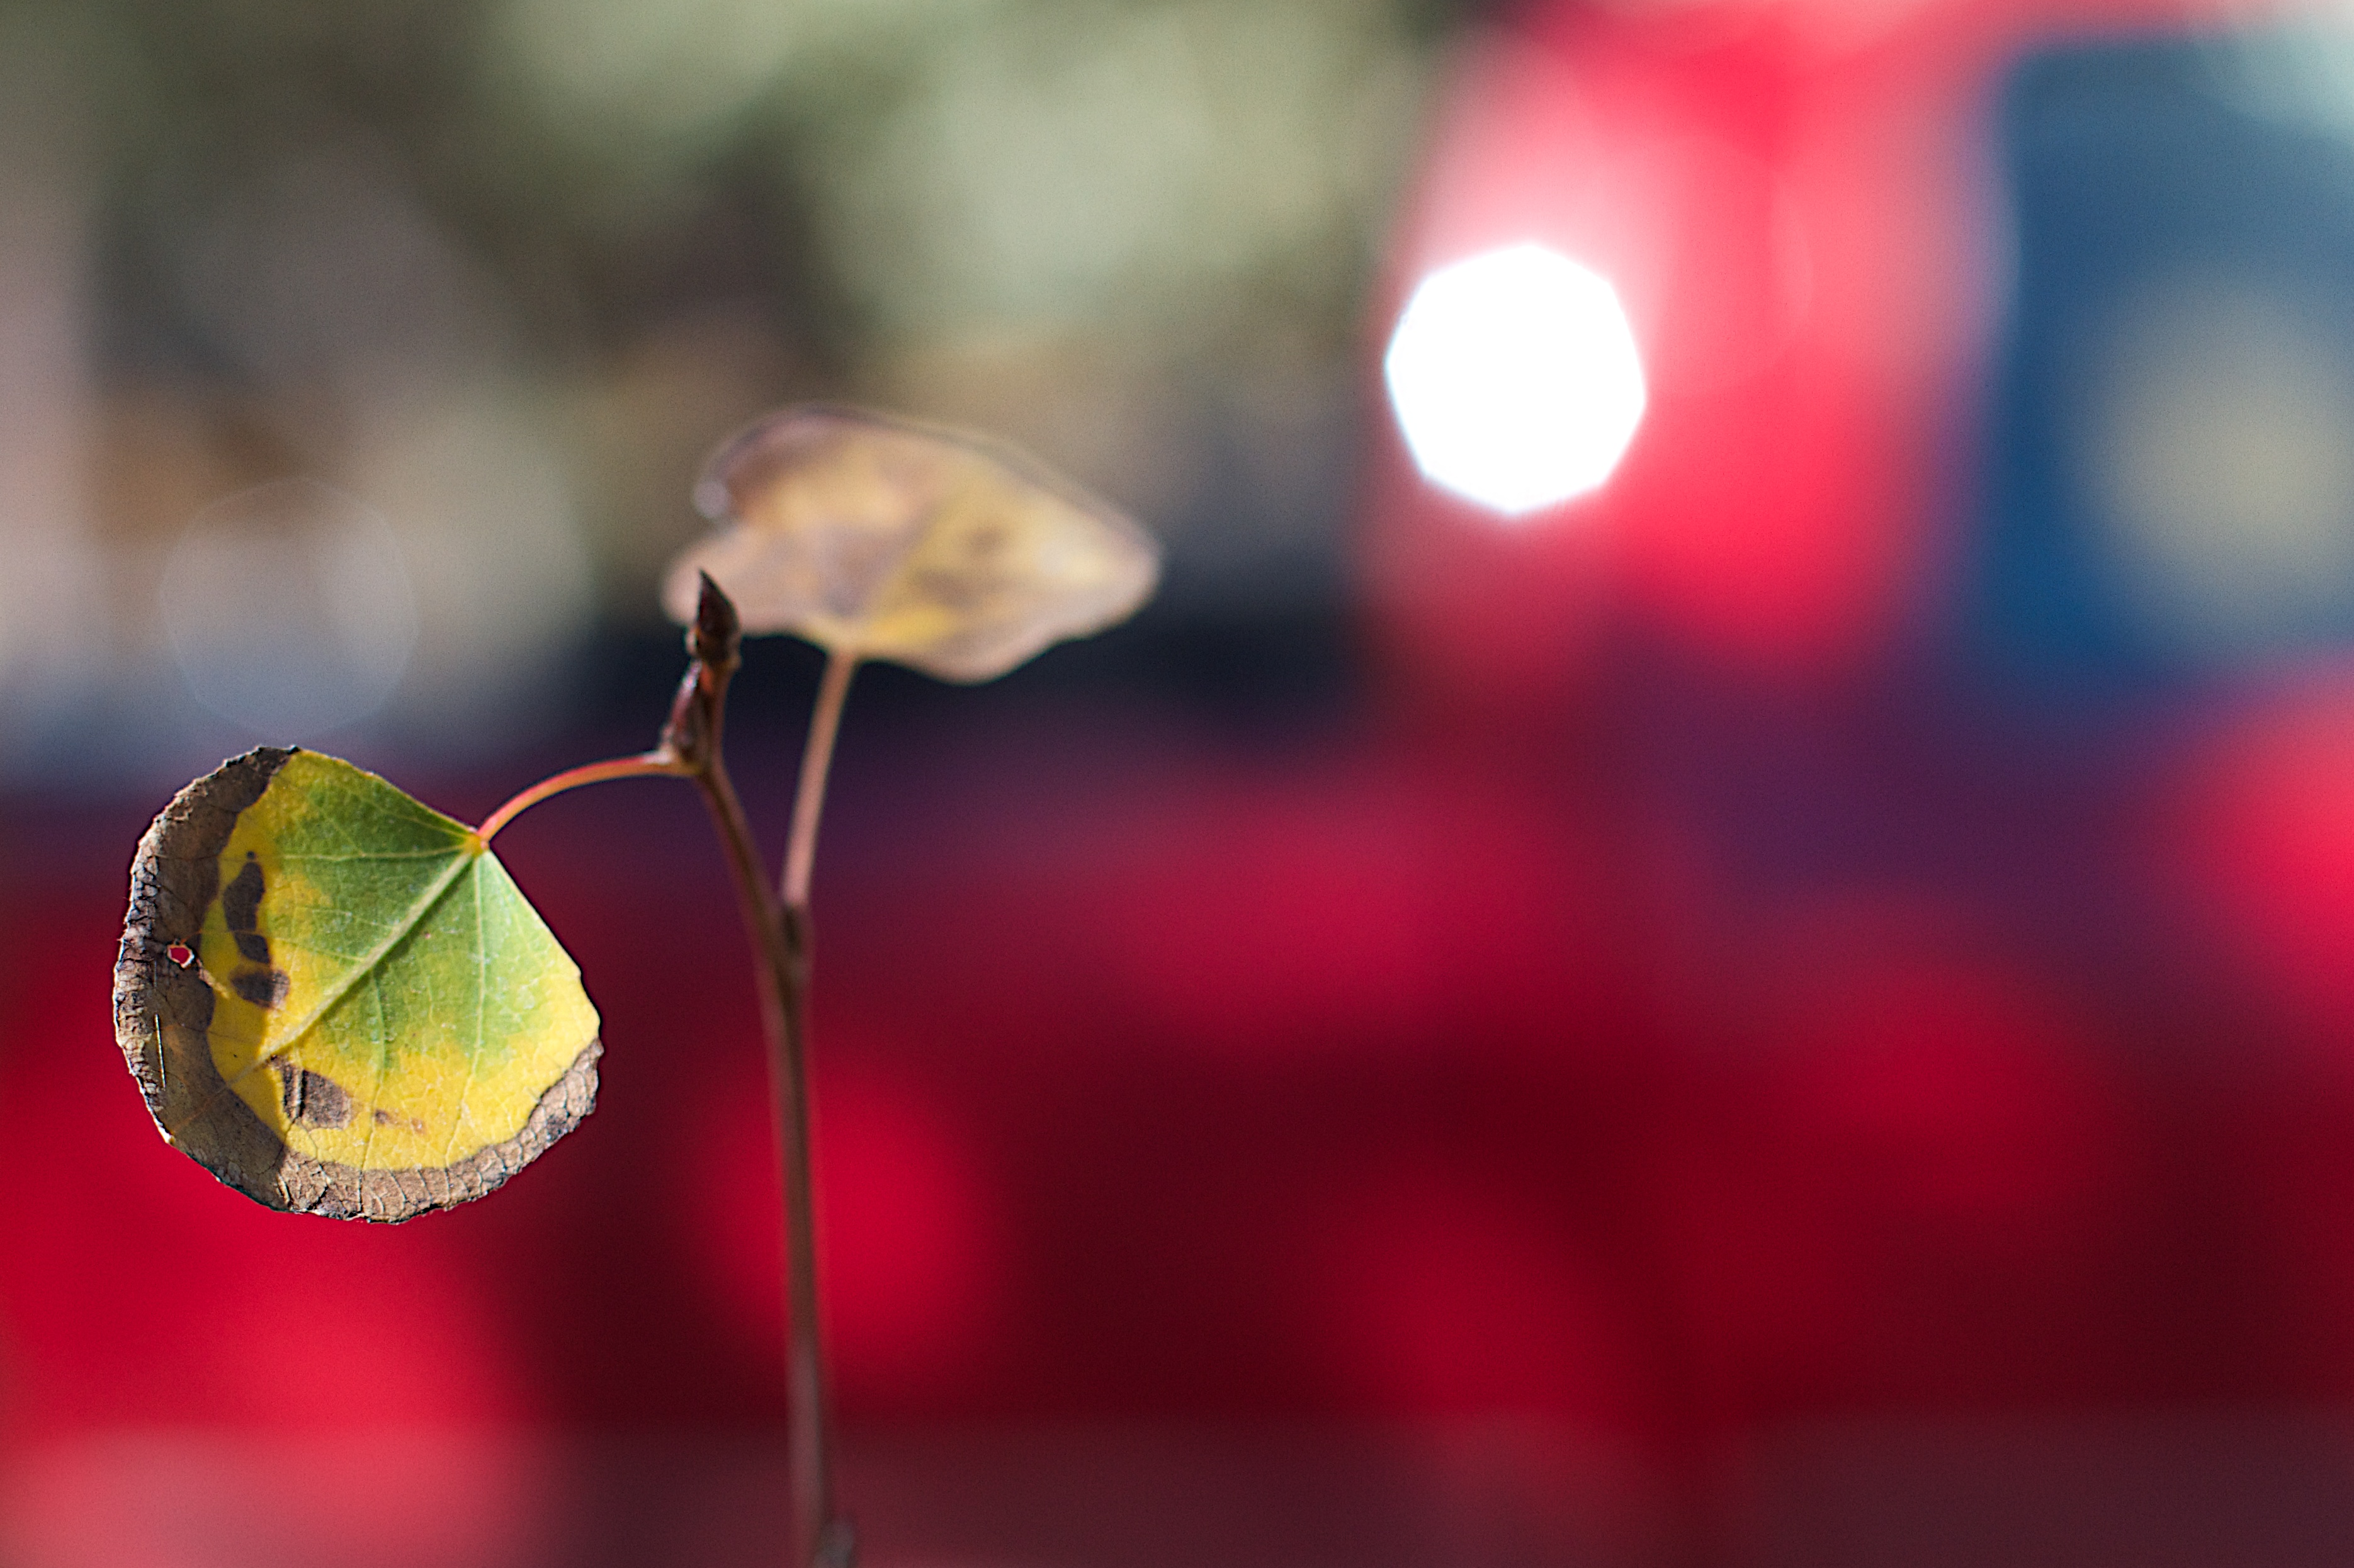
light, plant, photography, sunlight, leaf, flower, petal, green, red, color, blue, yellow, close up, macro photography, computer wallpaper